The Chronicles of Narnia: Prince Caspian

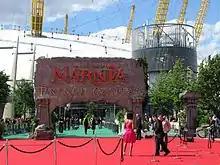
Entrance to the O2 premiere in London on June 19, 2008

Filming began on February 12, 2007, in Auckland. The scene where the Pevensies return to the ruined Cair Paravel was shot at Cathedral Cove. The filmmakers chose the location because it had a tunnel-like arch, which echoed the train tunnel the children go into before being summoned back into Narnia. Henderson Valley Studios was used for the Pevensies' ancient treasure room and the Underground station.